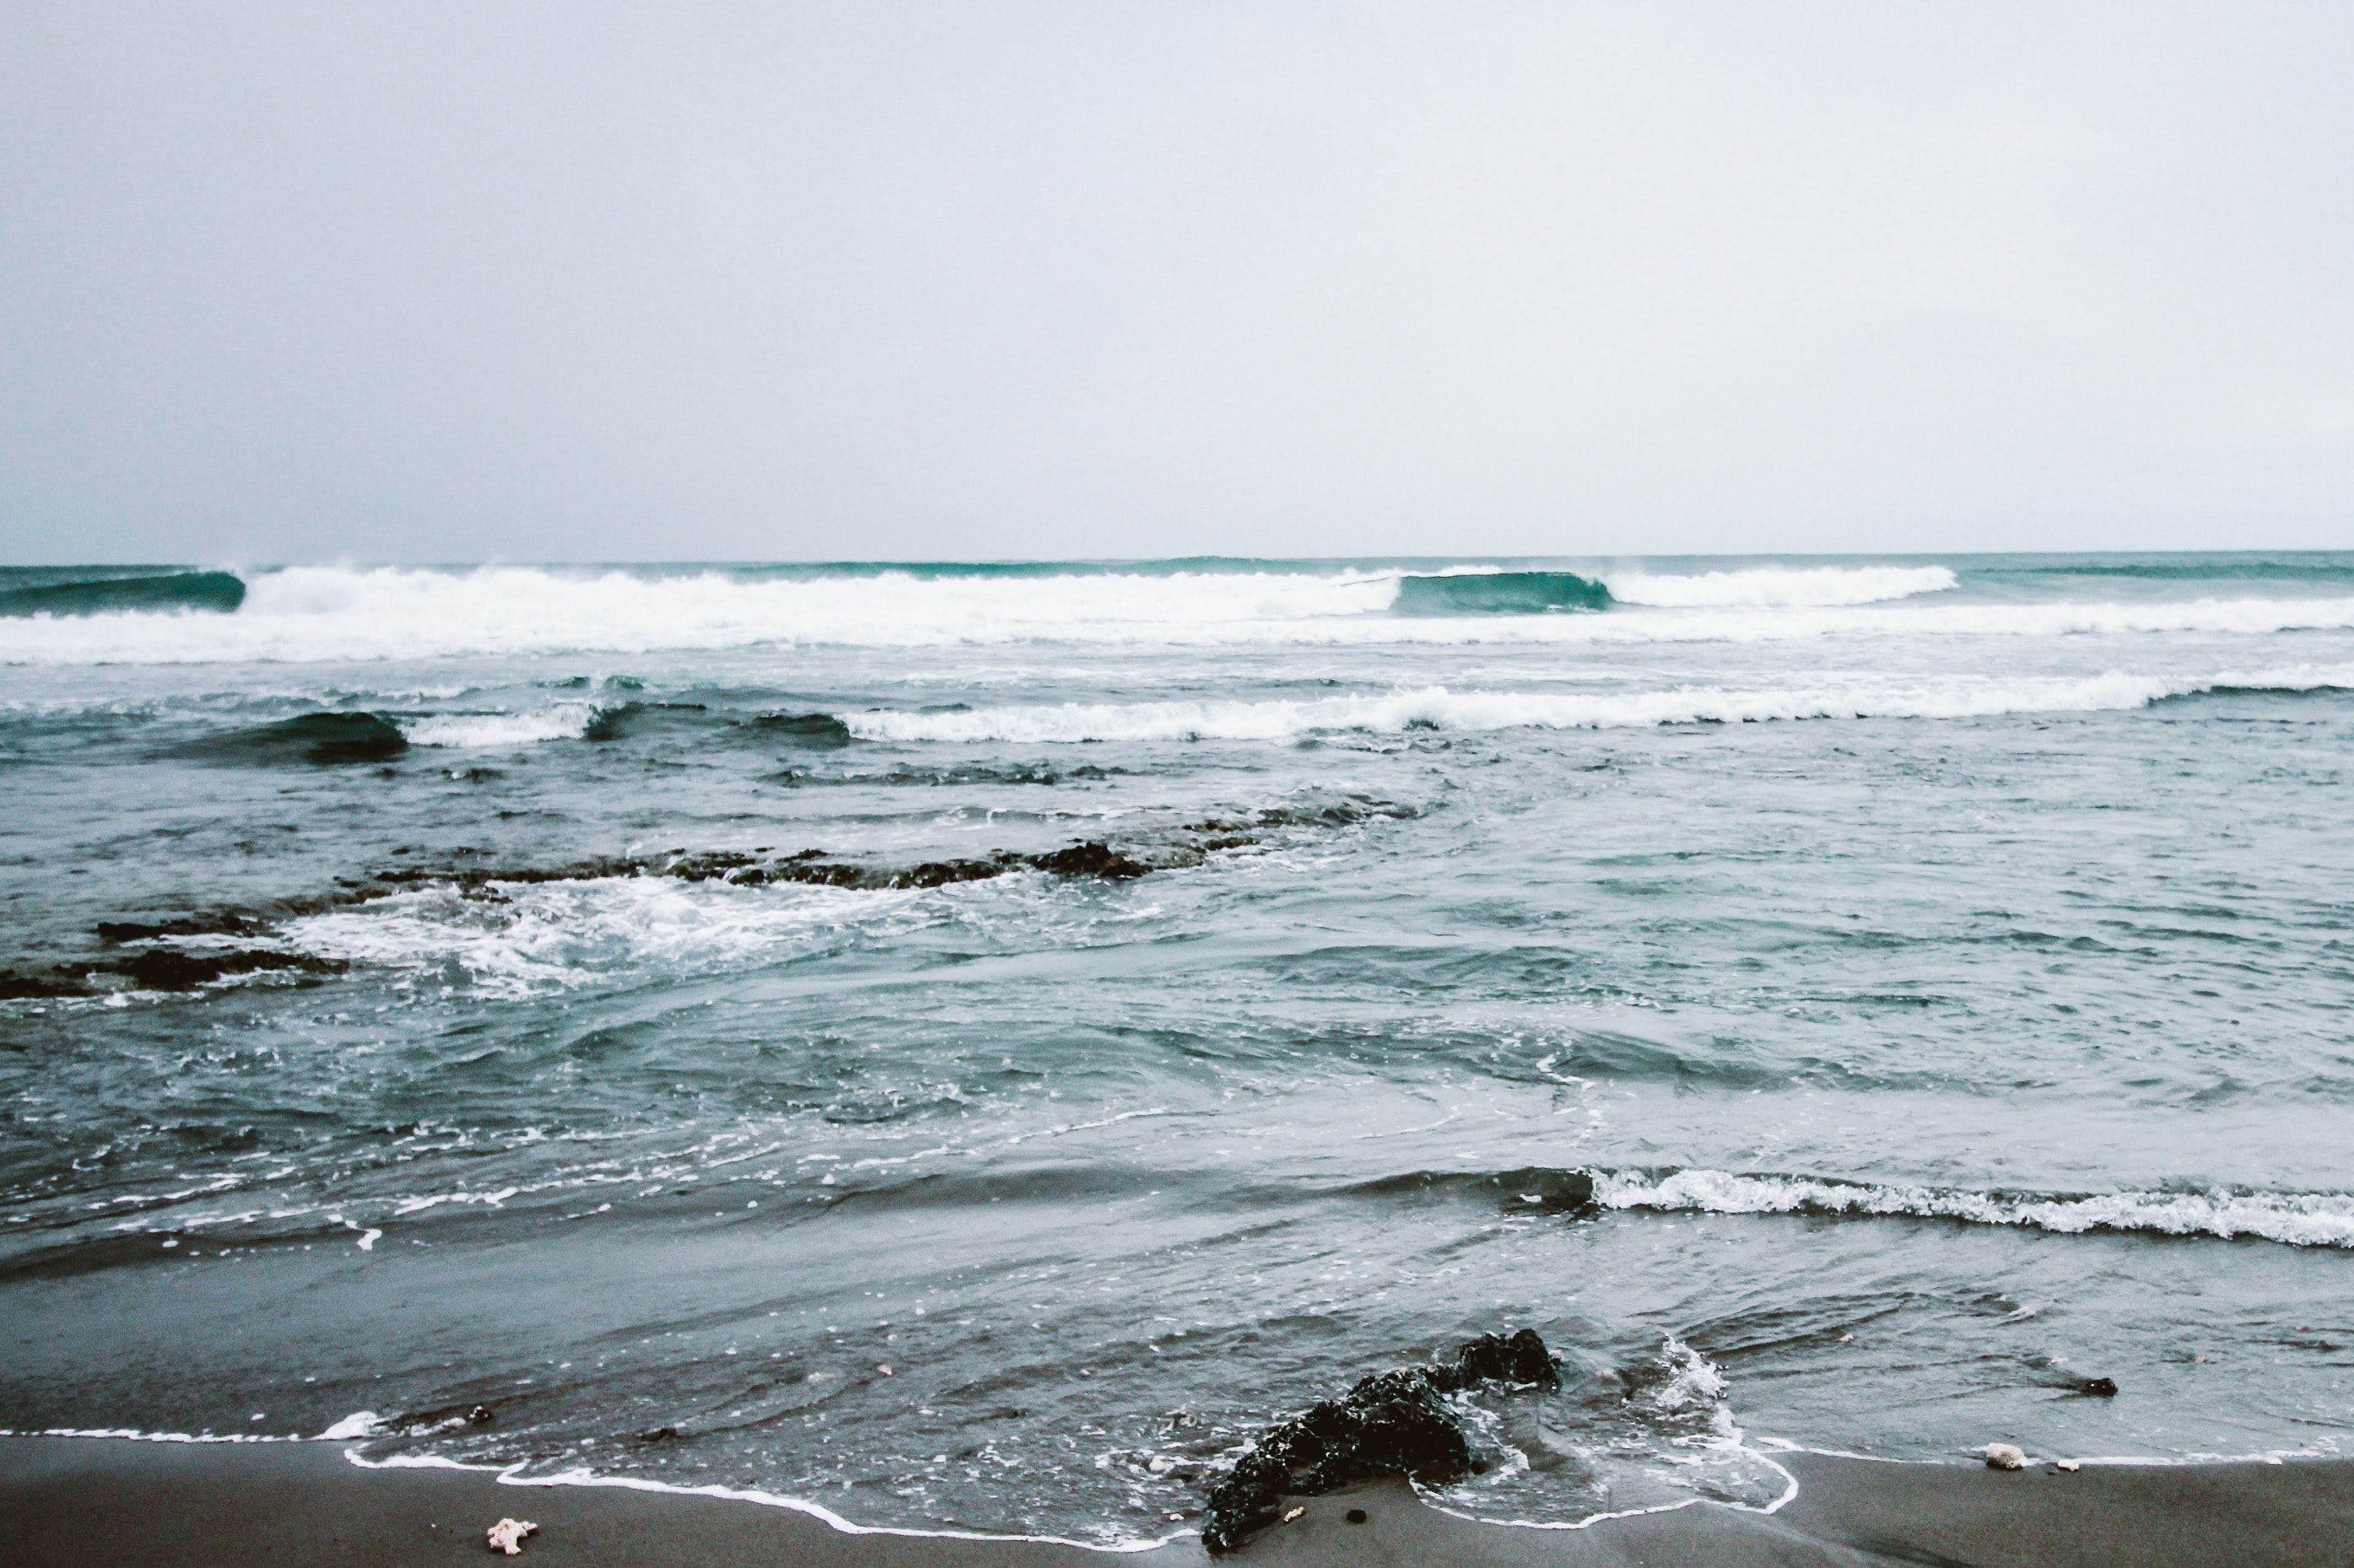
body of water, wave, sea, ocean, beach, water, sky, wind wave, shore, coast, natural environment, coastal and oceanic landforms, tide, horizon, cloud, sand, vacation, calm, bay, wind, rock, photography, tropics